Yareta

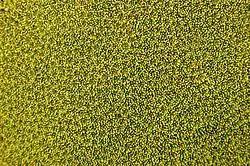
Distribution of flowers

Yareta is an evergreen perennial with a low, mat-like shape and hemispherical growth form that grows to around in diameter. The self-fertile, pink or lavender flowers are hermaphroditic and are primarily pollinated by small flies, bees, wasps, and moths.